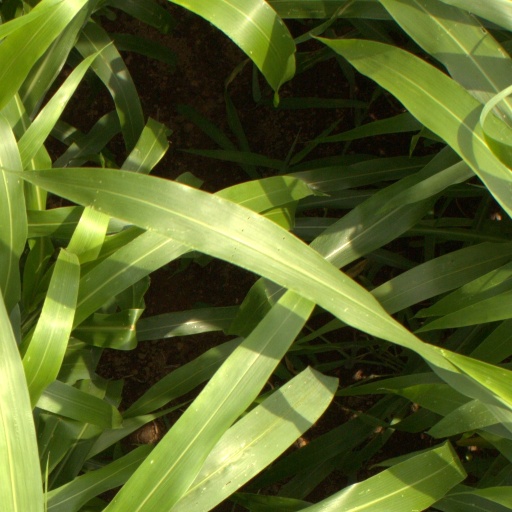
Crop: sorghum